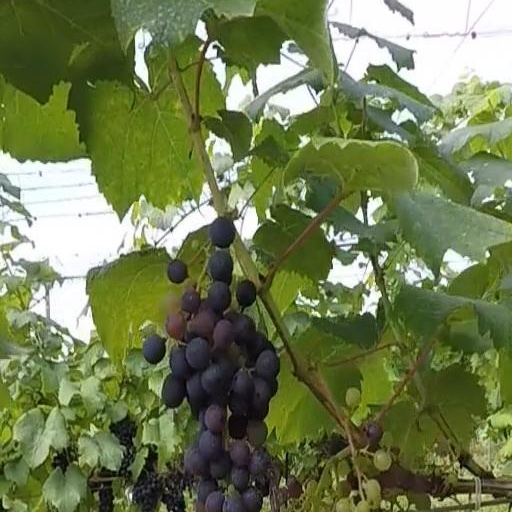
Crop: grape